Roxxi Laveaux

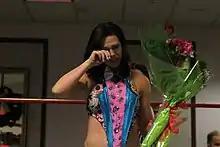
Roxx after her retirement match in December 2013.

On February 24, 2011, at the tapings of the March 10 edition of "Impact!", Roxxi made a one night return to TNA, when she answered TNA Women's Knockout Champion Madison Rayne's open challenge and was then defeated by her in a title match.